Hadrian

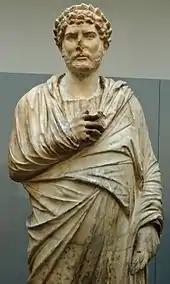
This statue of Hadrian in Greek dress was revealed in 2008 to have been forged in the Victorian era by cobbling together a head of Hadrian and an unknown body. For years, the statue had been used by historians as proof of Hadrian's love of Hellenic culture.British Museum, London

Soon after, in 125, Hadrian appointed Quintus Marcius Turbo as his Praetorian Prefect. Turbo was his close friend, a leading figure of the equestrian order, a senior court judge and a procurator. As Hadrian also forbade equestrians to try cases against senators, the Senate retained full legal authority over its members; it also remained the highest court of appeal, and formal appeals to the emperor regarding its decisions were forbidden. If this was an attempt to repair the damage done by Attianus, with or without Hadrian's full knowledge, it was not enough; Hadrian's reputation and relationship with his Senate were irredeemably soured, for the rest of his reign. Some sources describe Hadrian's occasional recourse to a network of informers, the "frumentarii", to discreetly investigate persons of high social standing, including senators and his close friends.